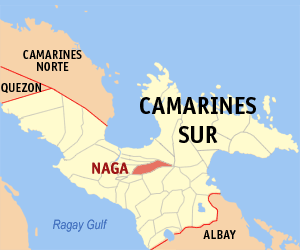
Naga est une ville de 2ᵉ classe, capitale de la province de Camarines Sur aux Philippines. Selon le recensement de 2010 elle est peuplée de 174 931 habitants.